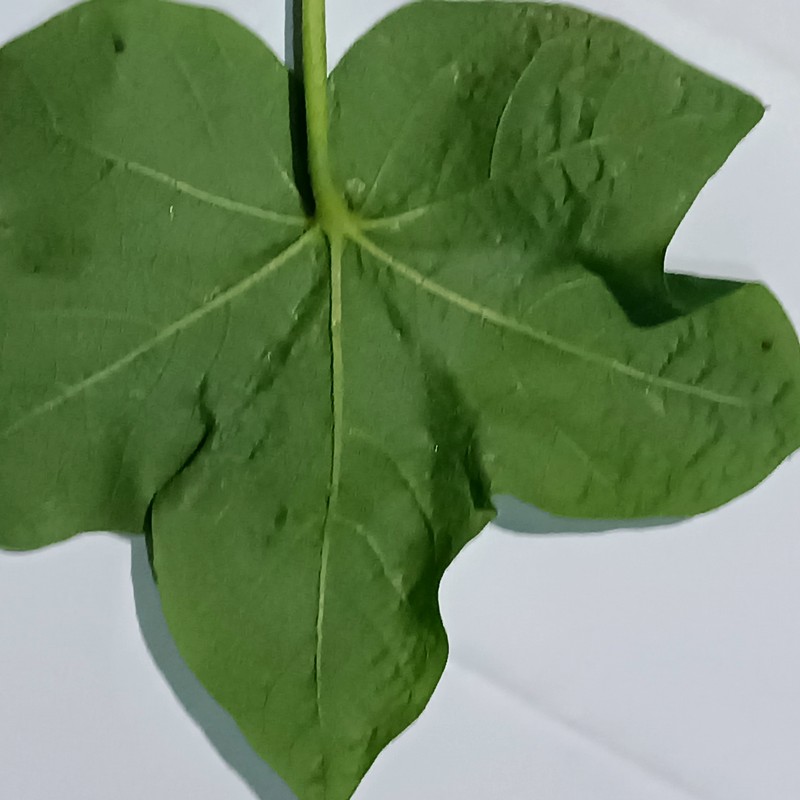
Label: Curl Virus